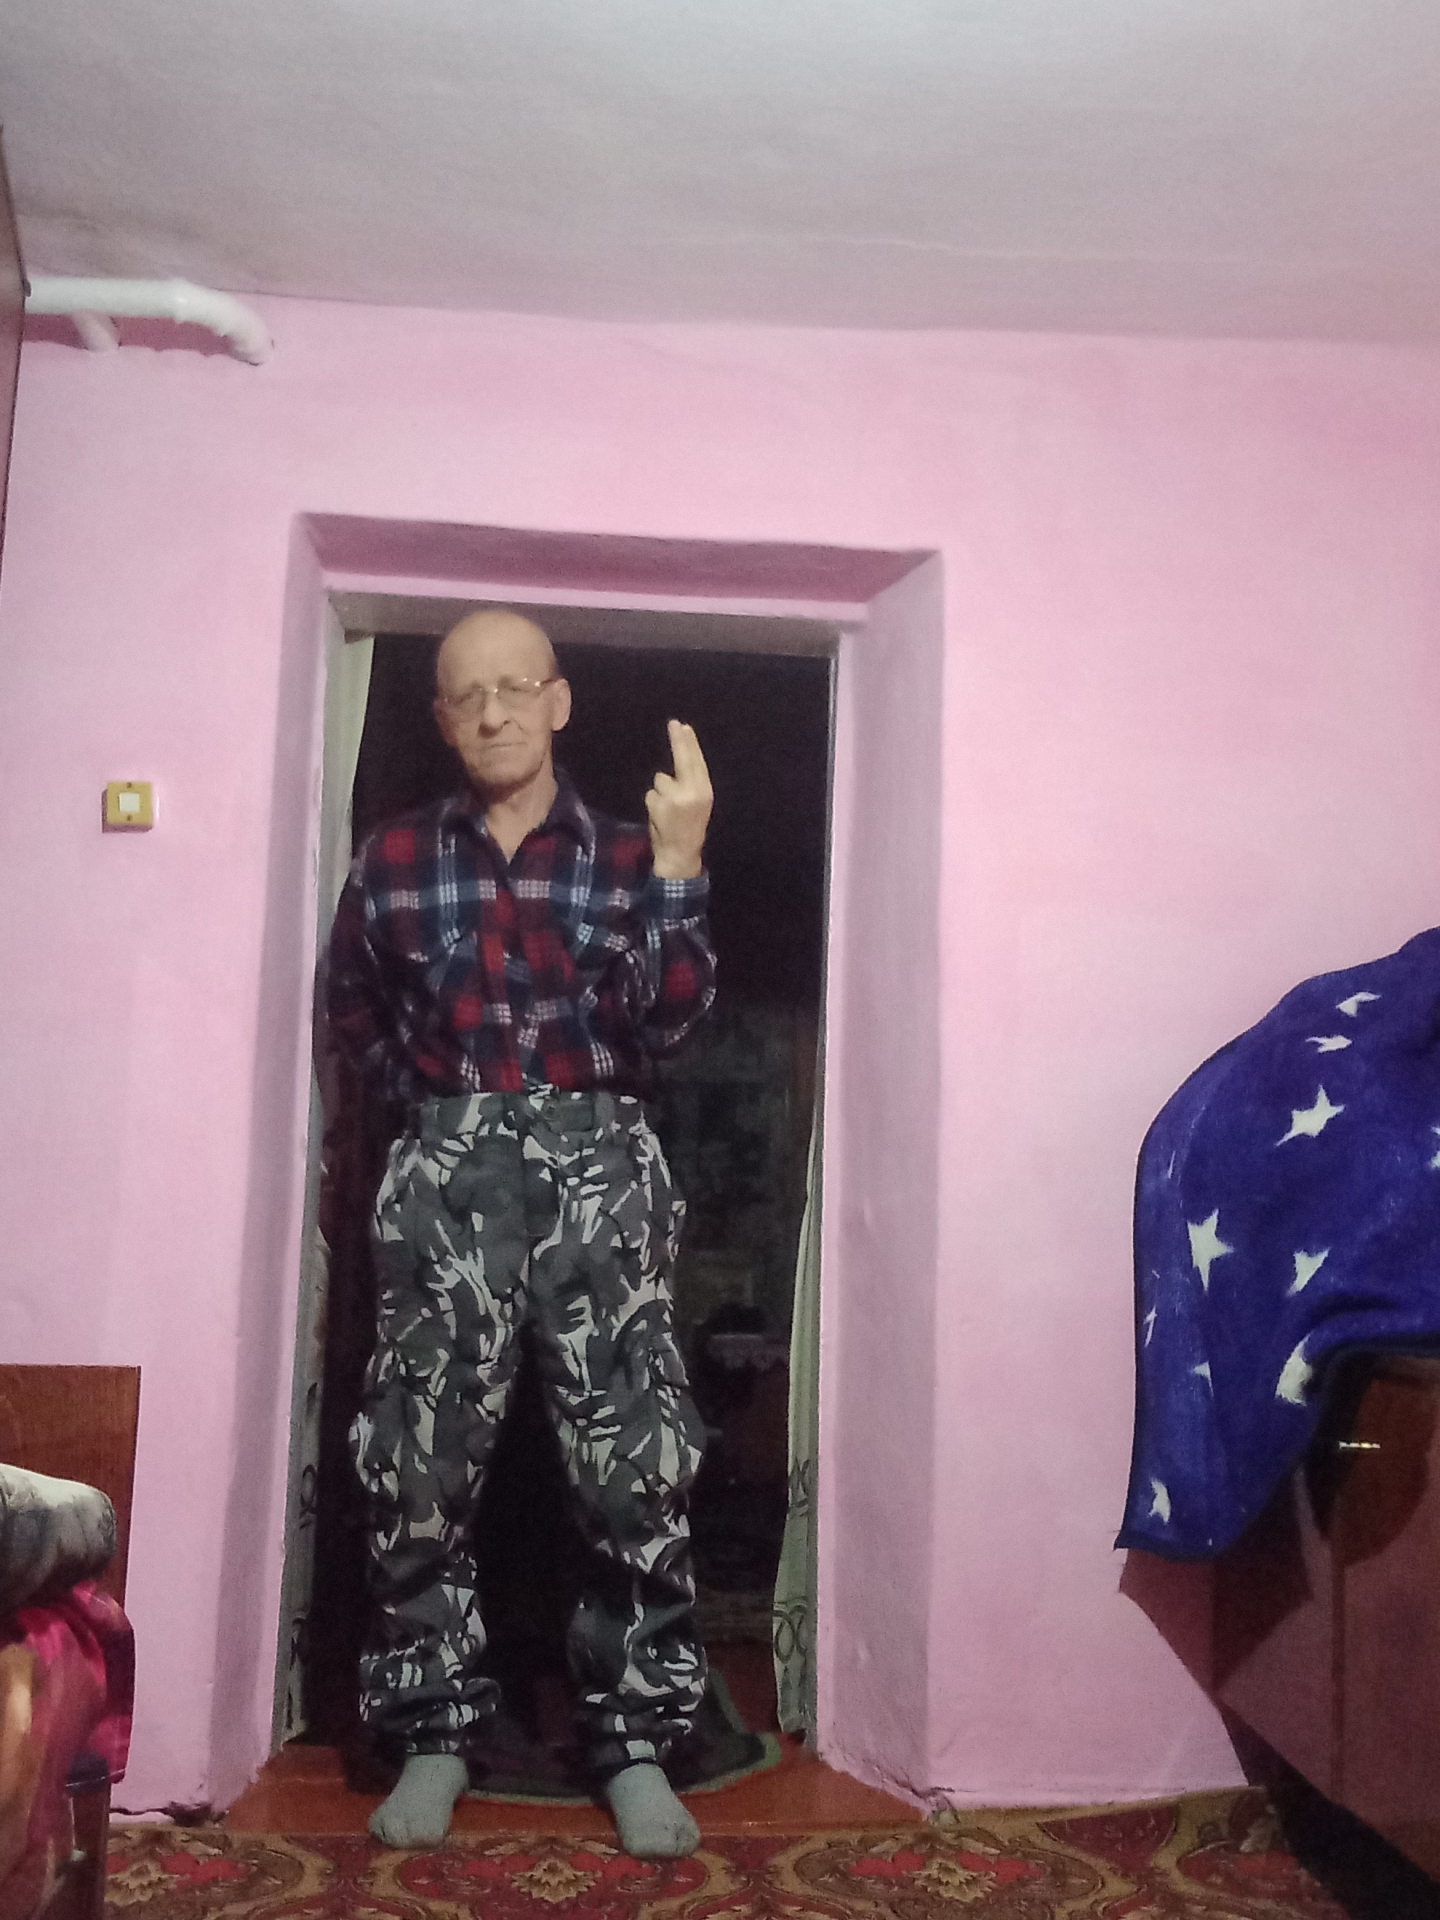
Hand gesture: two_up_inverted